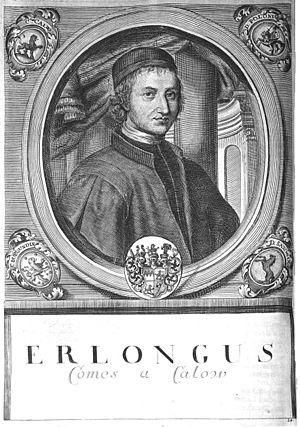
Erlung est évêque de Wurtzbourg de 1105 à sa mort.